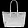
Label: Bag